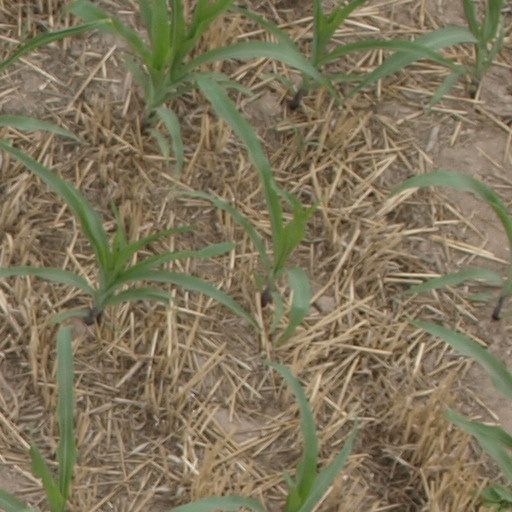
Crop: maize; corn